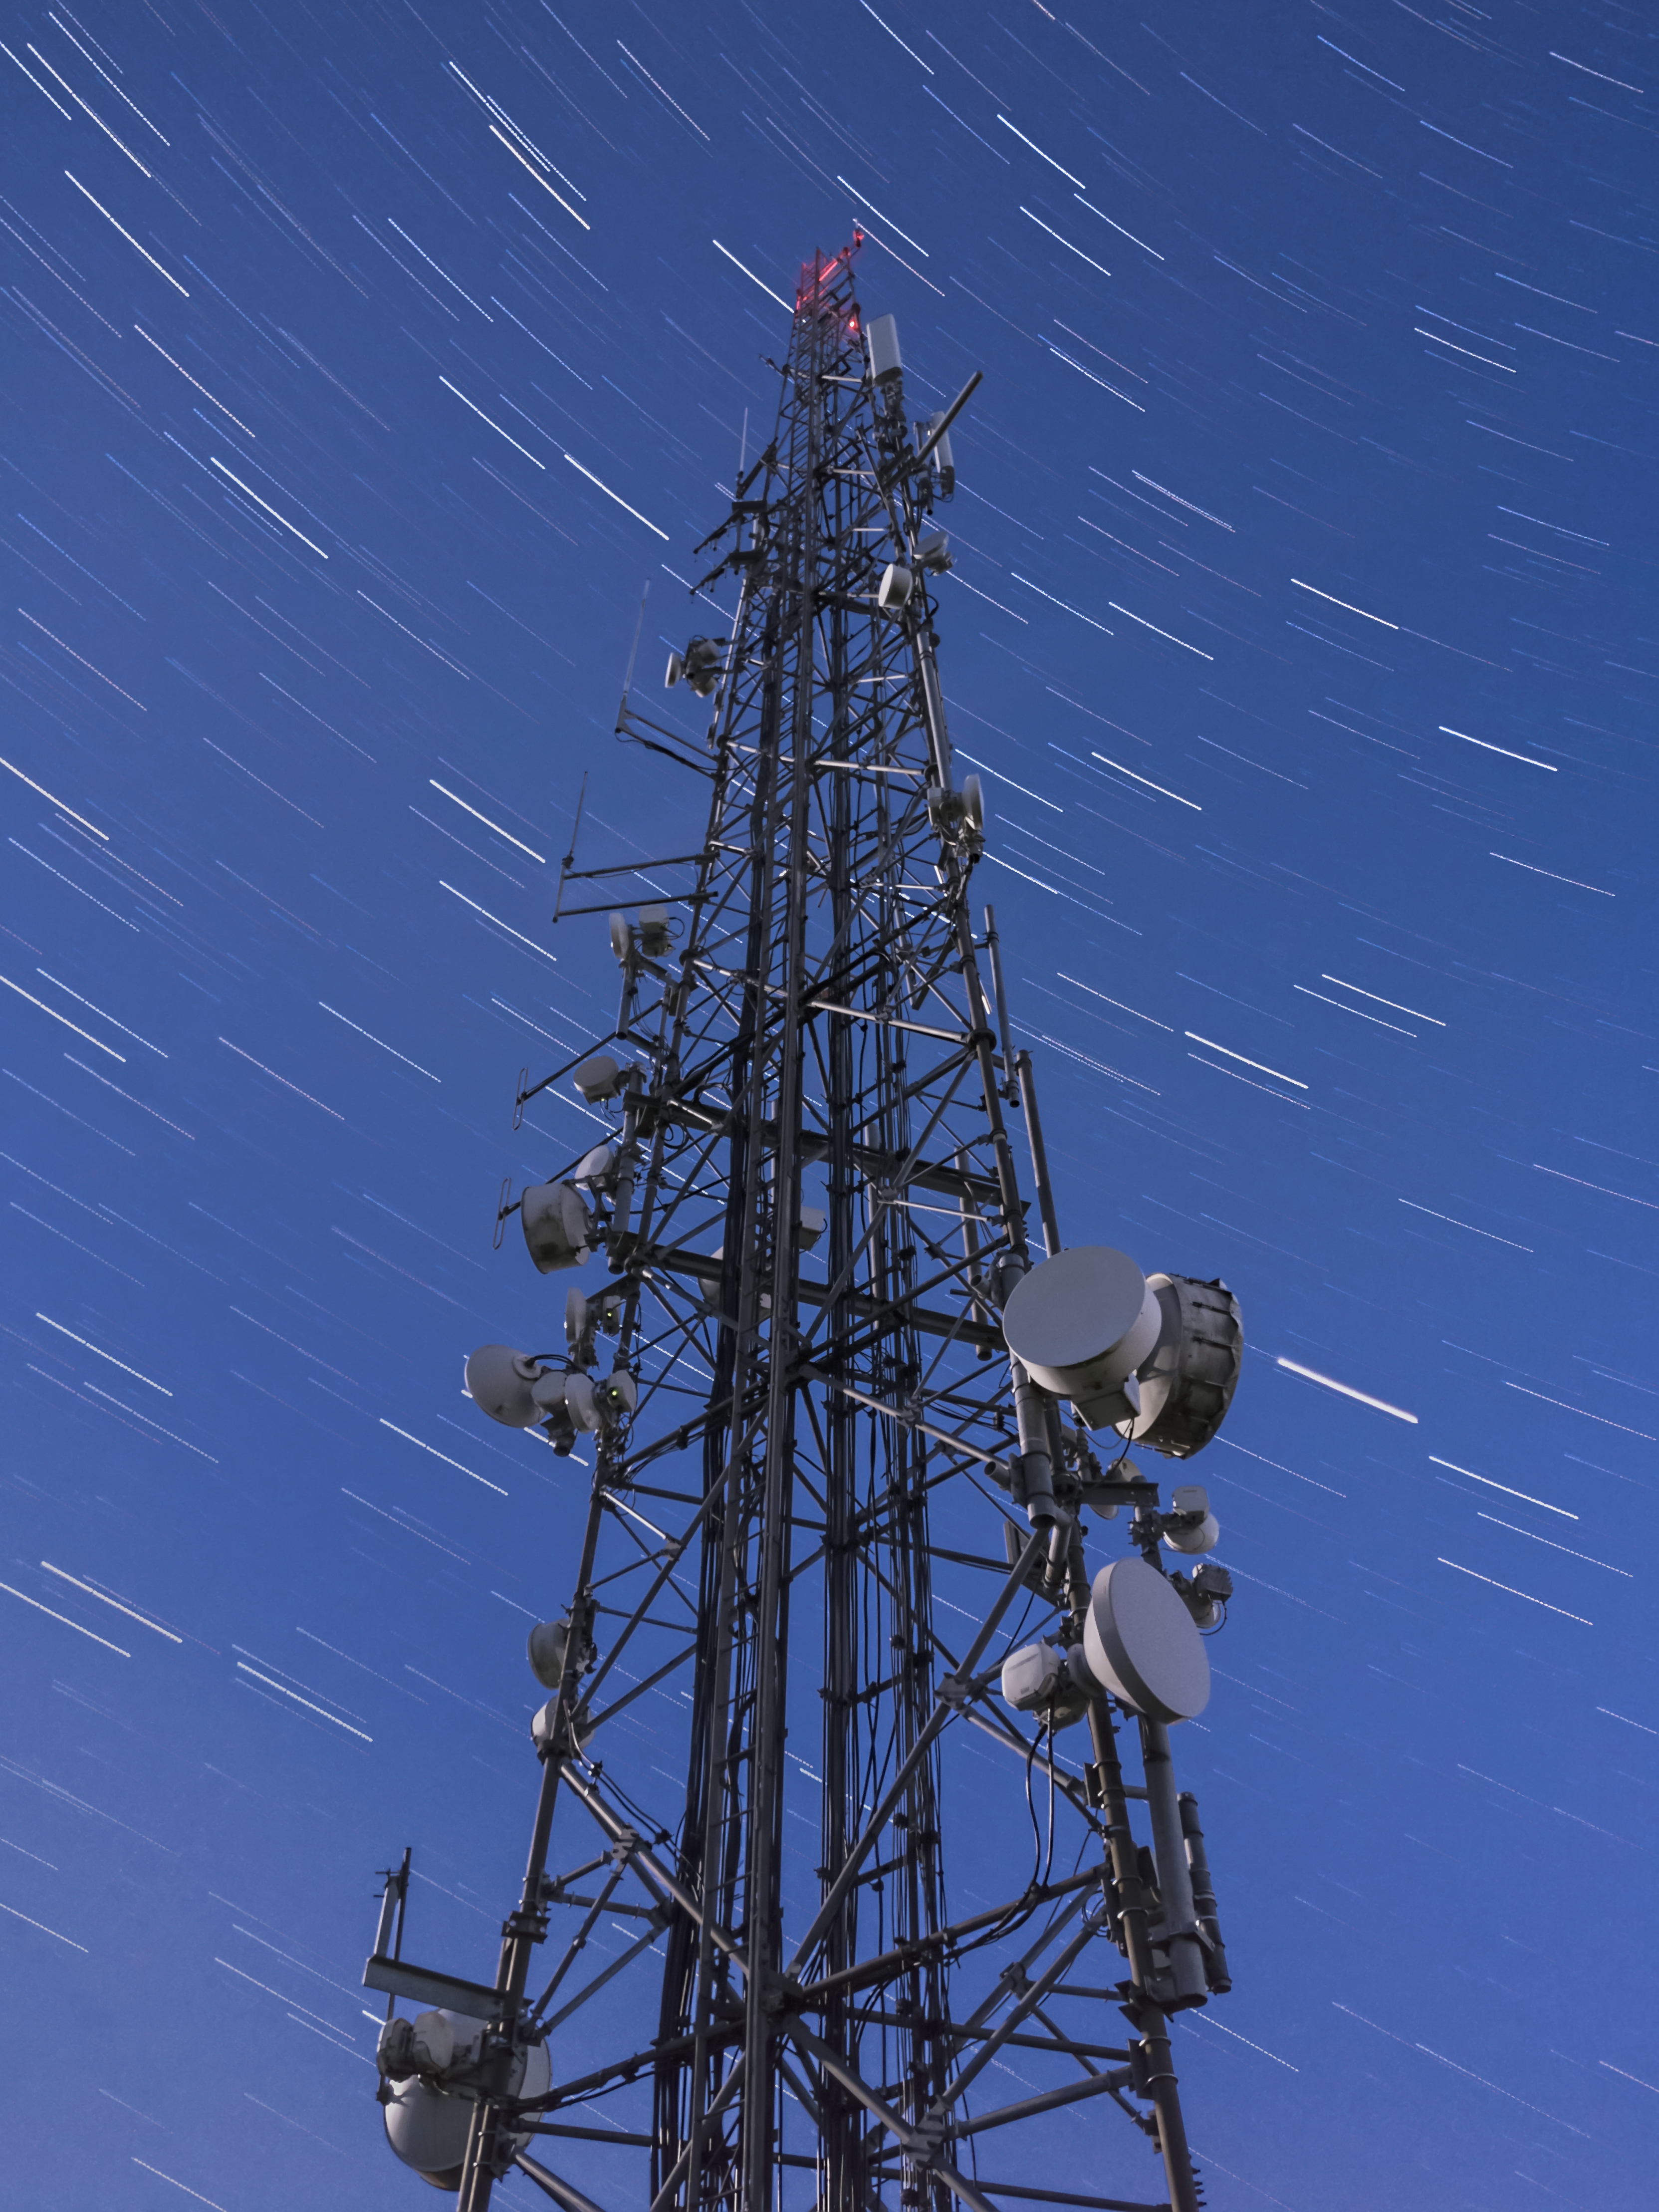
mobile, structure, sky, night, dusk, vehicle, tower, mast, metal, blue, electricity, composite, stars, nightsky, dishes, longexposure, astrophotography, mobilephotography, android, southdowns, oneplus3, onepluslife, startrails, trundle, telecomtower, telecoms, chichester, transmission tower, electrical supply, electronics accessory, overhead power line, telecommunications engineering